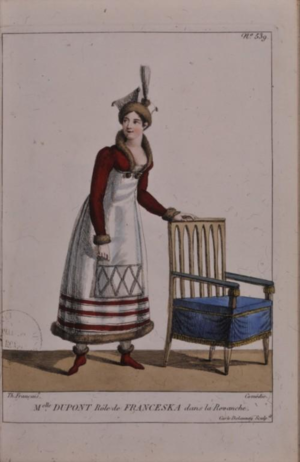
Affiche de la comédie en trois actes et en prose de François Roger et Auguste Creuzé de Lesser, représentée sur le théatre de la Comédie-Française le 15 juillet 1809.
Revanche est un mot pouvant désigner :
Jean-François Roger, né à Langres le 17 avril 1776 et mort à Paris le 1ᵉʳ mars 1842, est un homme politique et auteur dramatique français.
Le baron Auguste Creuzé de Lesser, né à Paris le 3 octobre 1771 et mort le 14 août 1839, est un poète, auteur dramatique, librettiste et homme politique français.